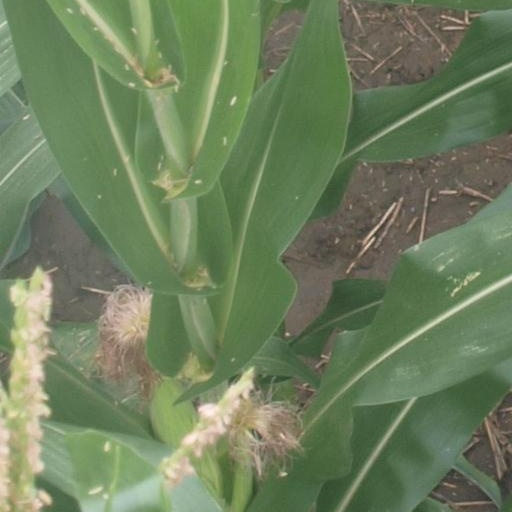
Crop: maize; corn